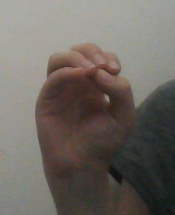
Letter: ha